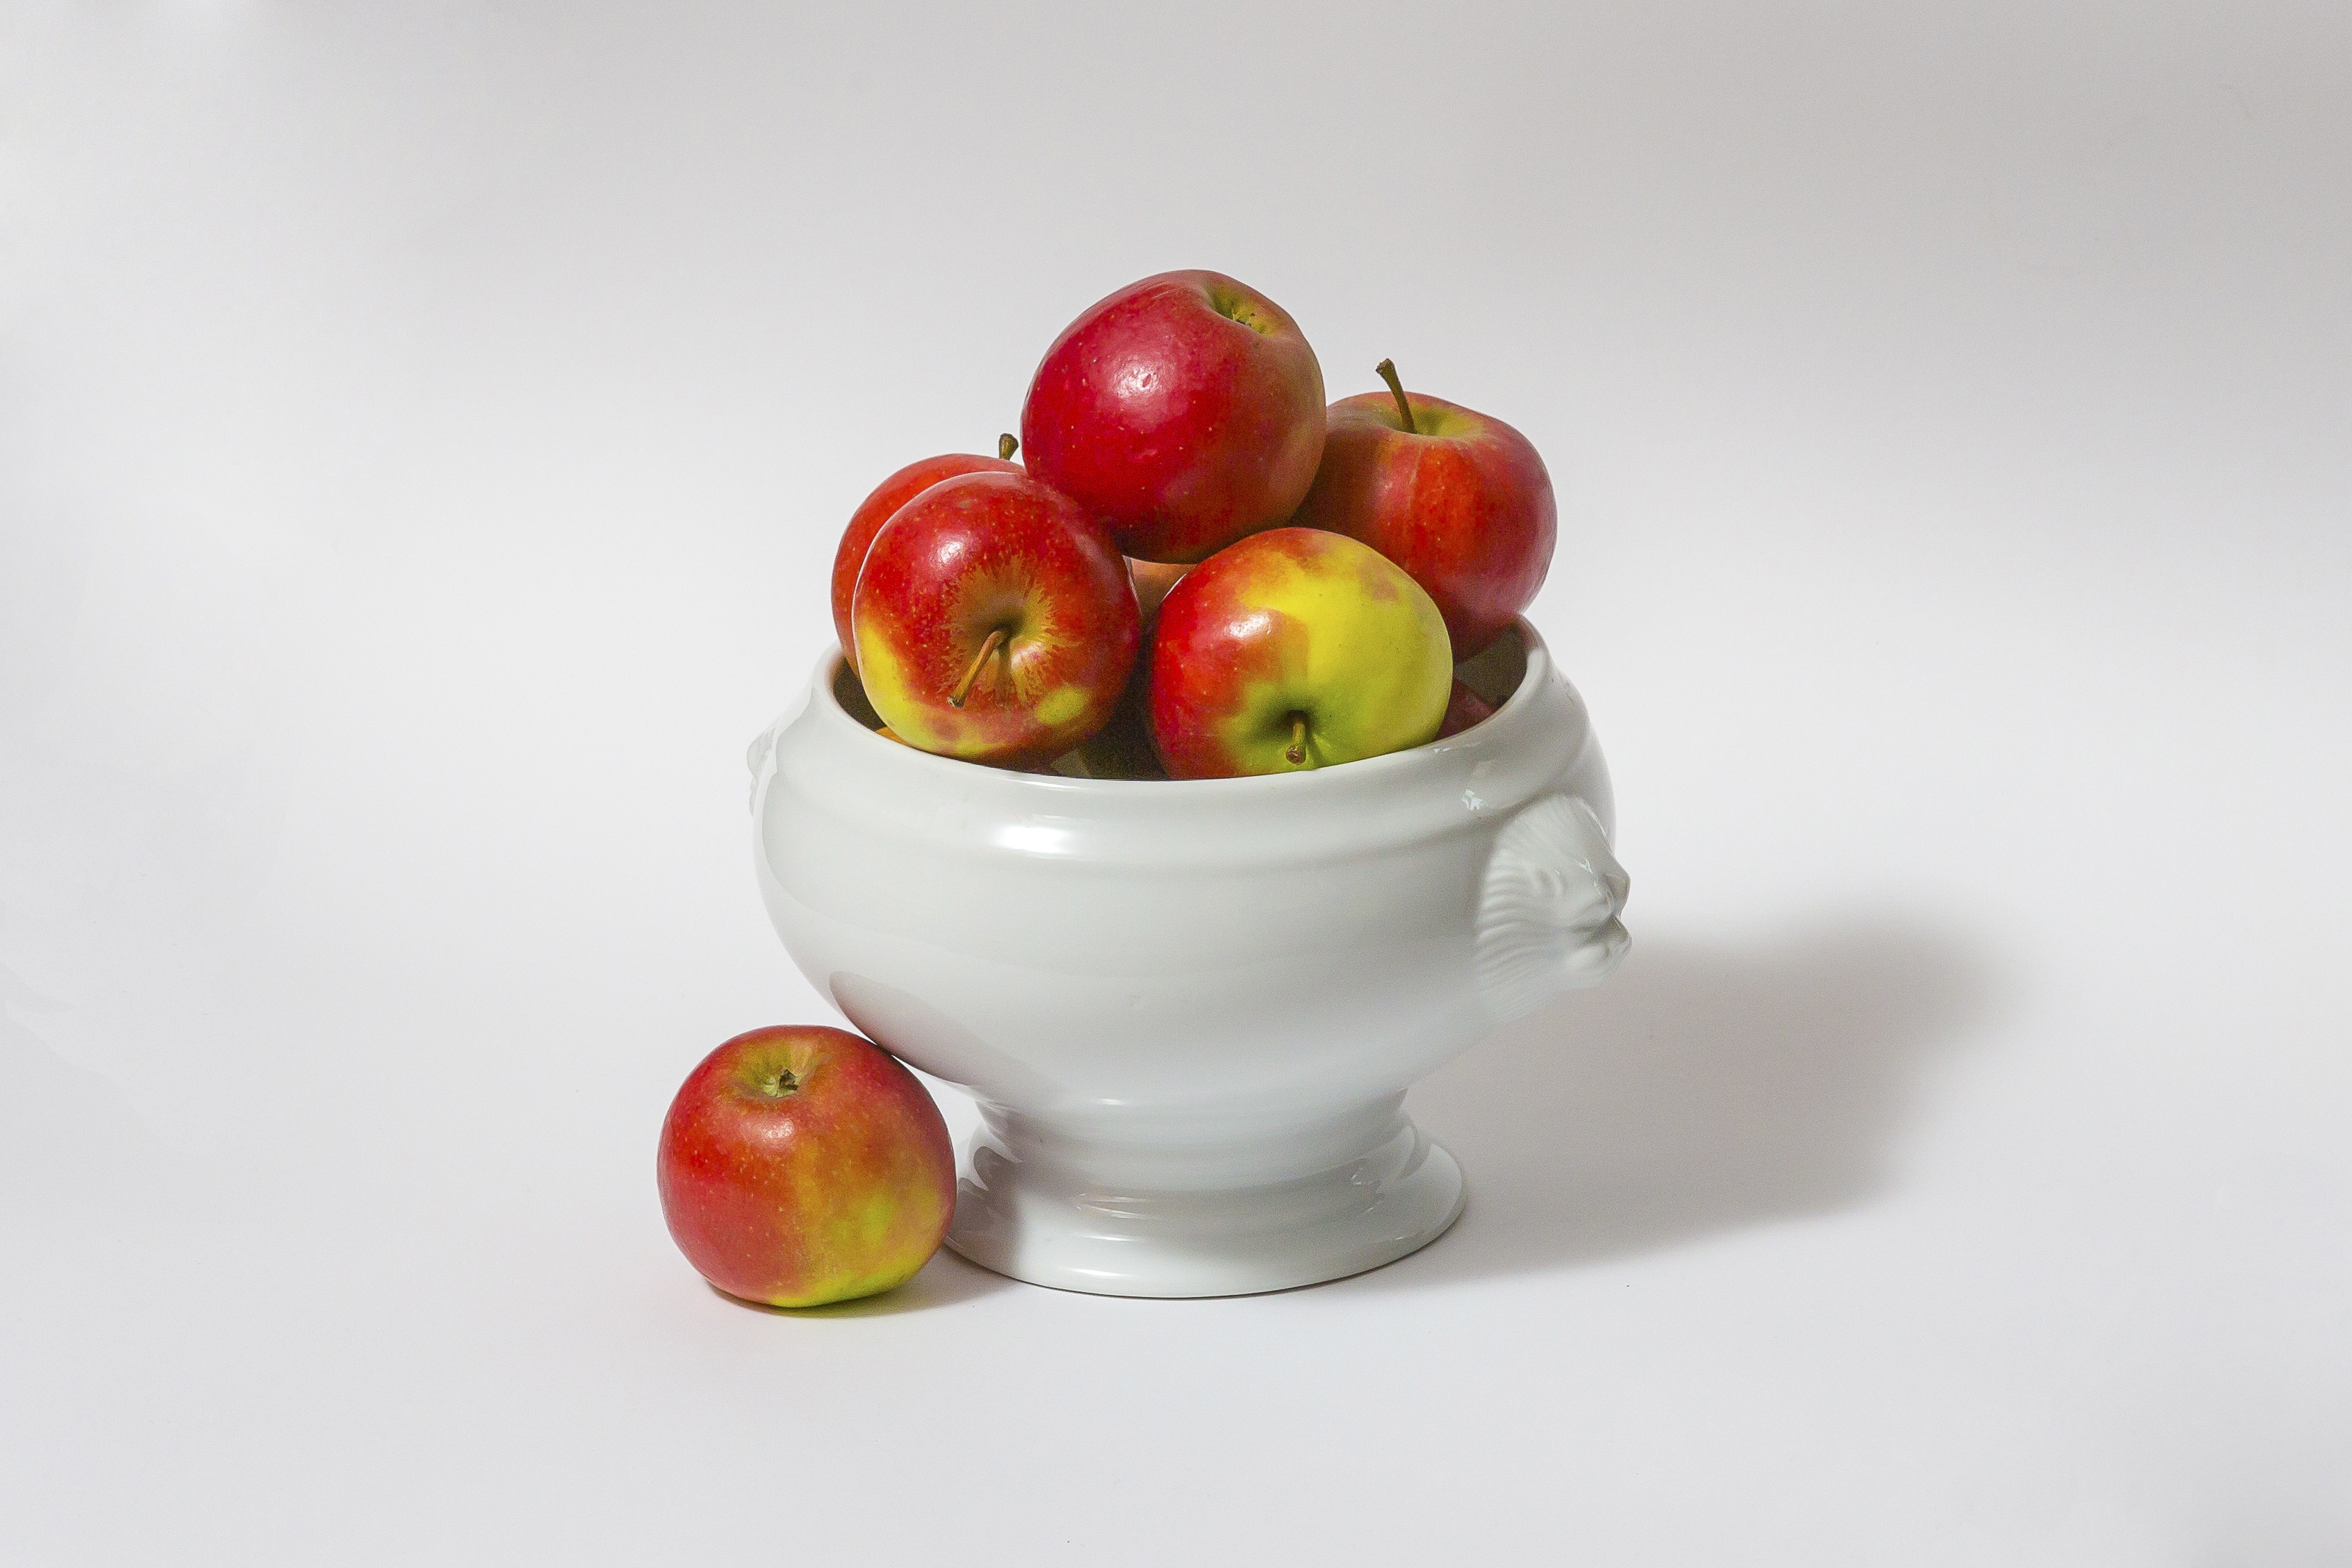
apple, plant, fruit, food, produce, healthy, still life, painting, juice, vitamins, flowering plant, rose family, elstar apple, elstar, still life photography, land plant